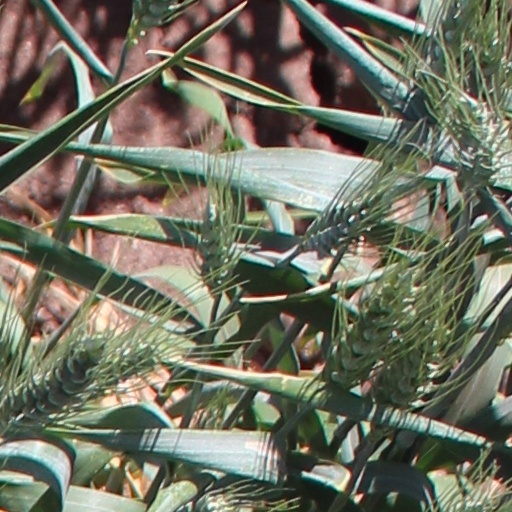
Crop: wheat